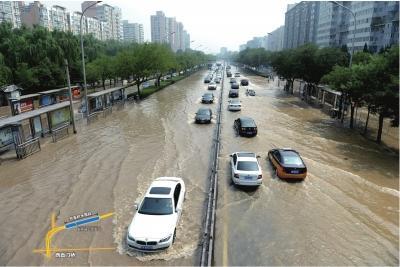
Weather: rain or strom